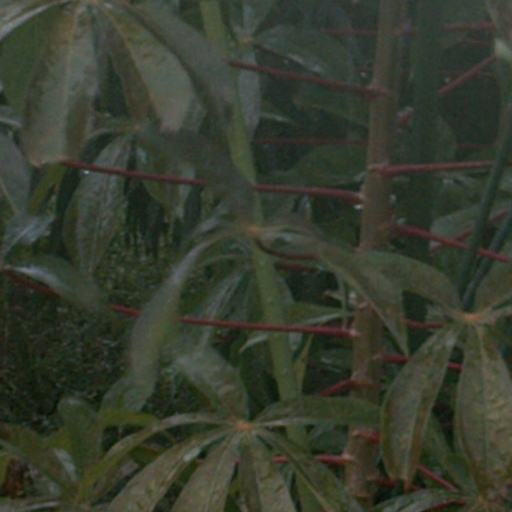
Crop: cassava